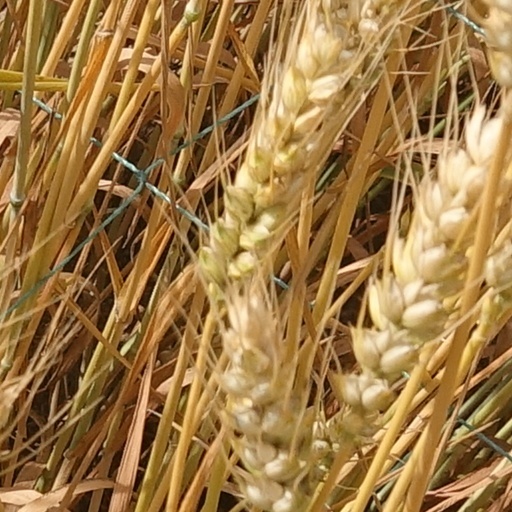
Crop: wheat